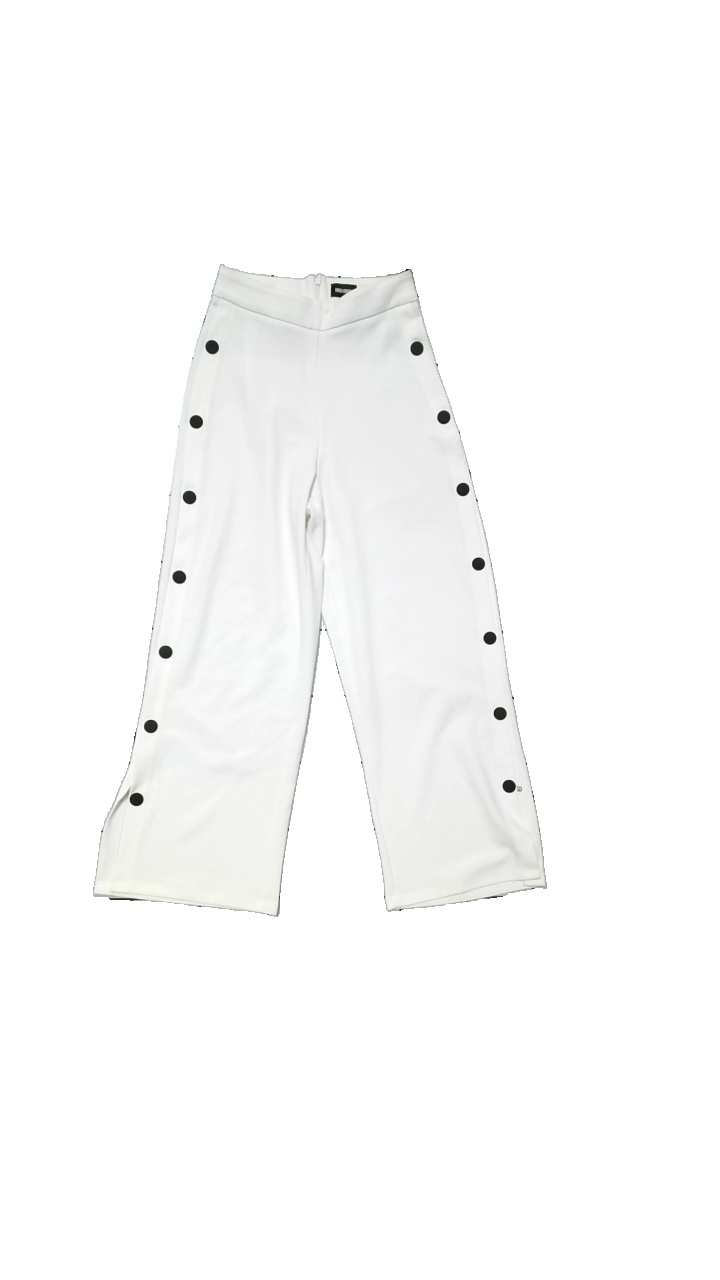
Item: Trousers (Ladies)
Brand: Bubbleroom
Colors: White
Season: All
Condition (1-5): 3
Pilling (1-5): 4
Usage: Reuse
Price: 50-100